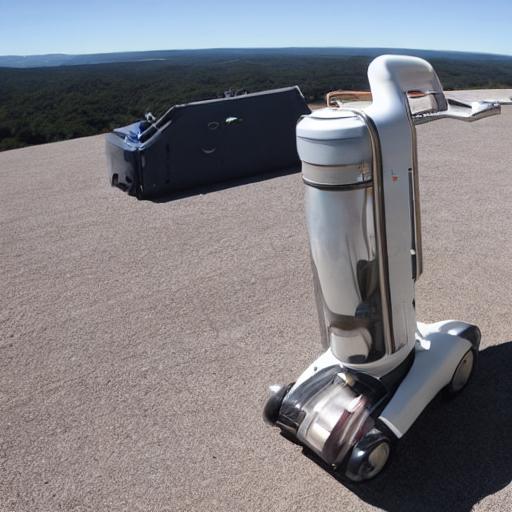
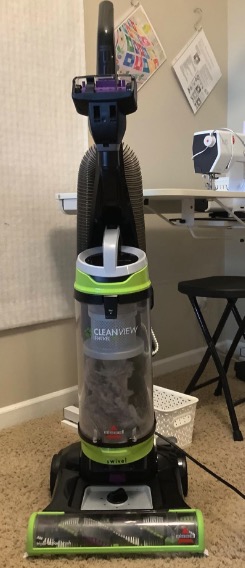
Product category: items_vacuum
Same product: no